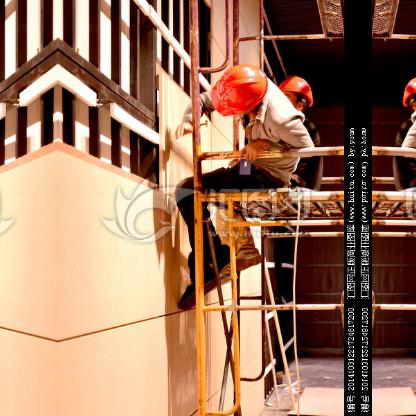
Objects in the image:
label: helmet
label: helmet
label: helmet